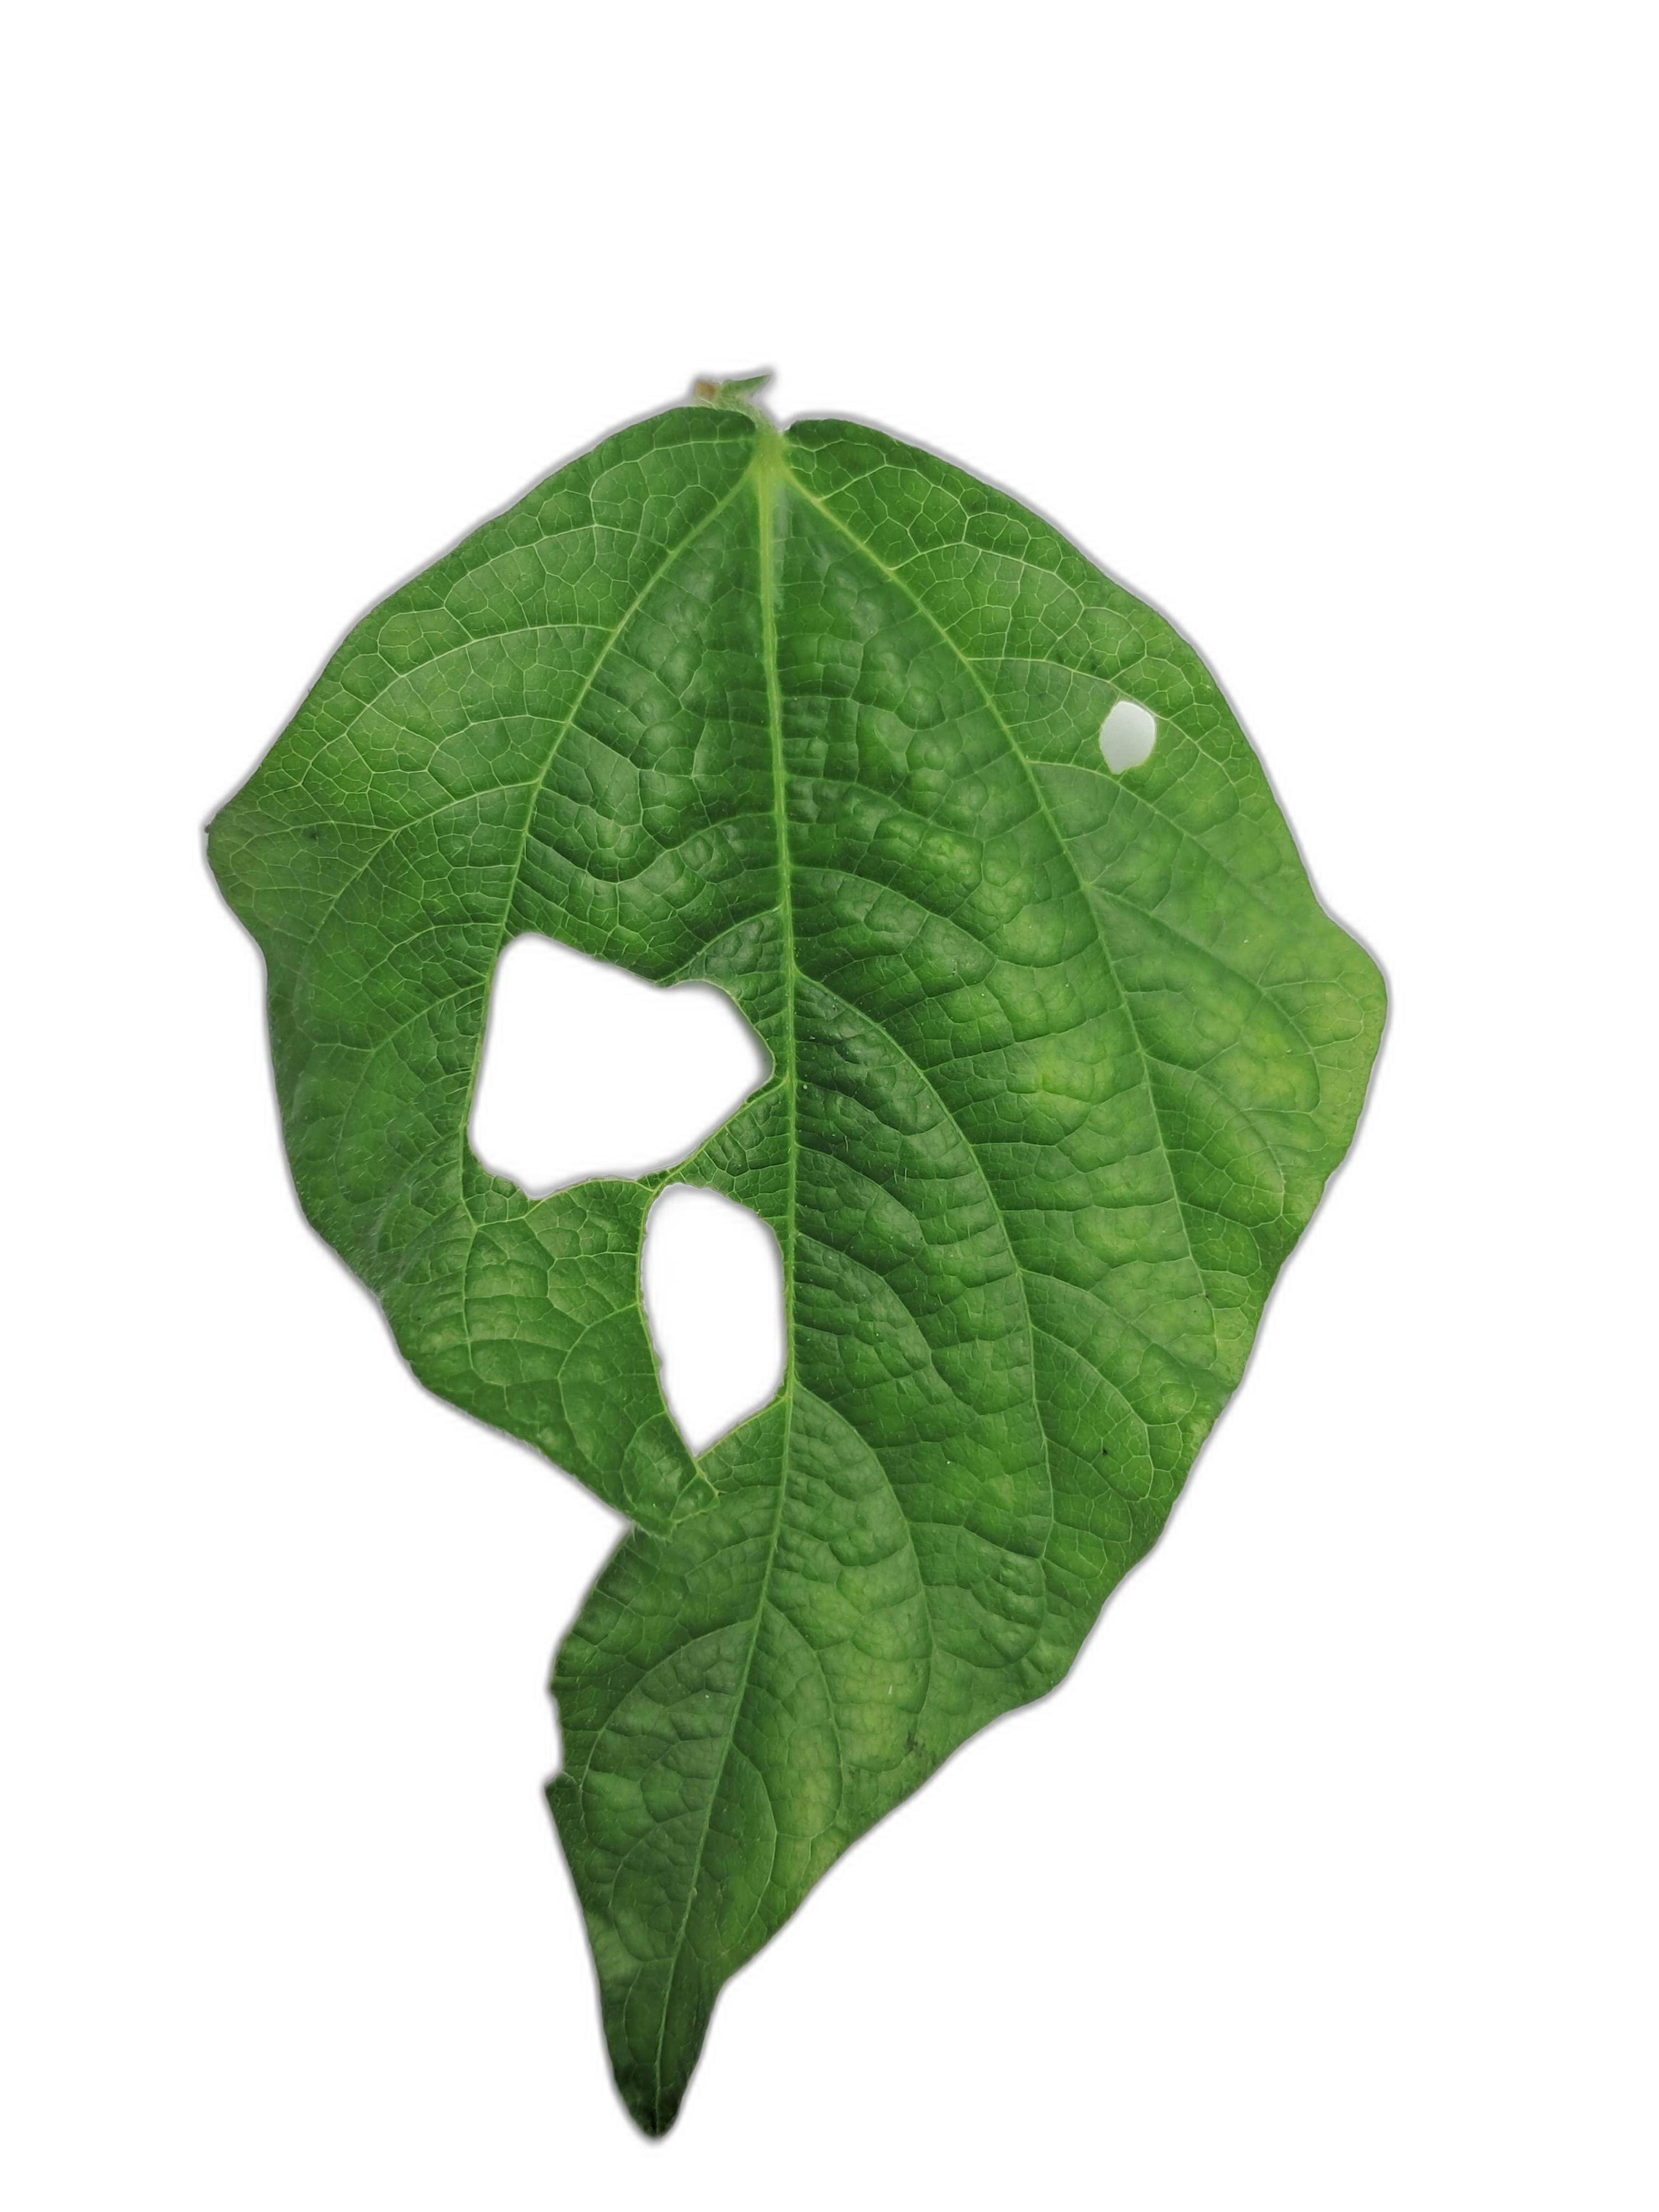
Label: Leaf Crinkle